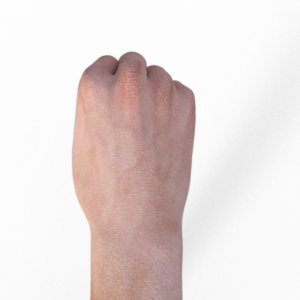
Label: rock